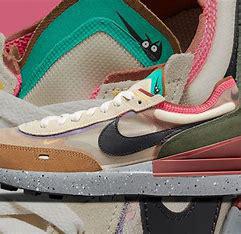
Brand: Nike
Model: Waffle One